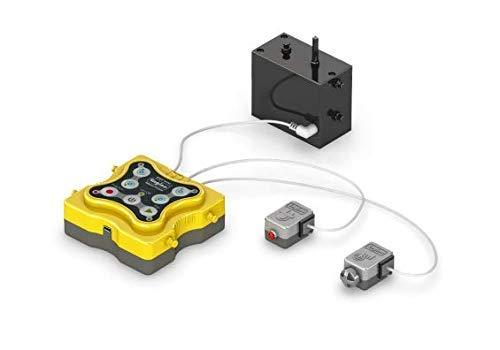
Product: Engino - Classroom & Makerspace Solutions | Junior Robotics Set - Advanced Stem Learning Activities - Beginner Friendly Coding
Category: Toys & Games | Learning & Education | Science Kits & Toys
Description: Junior Robotics classroom STEM kits are more than hours of robotics fun.
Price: $189.99
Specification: ASIN:B07VXB84YB|ShippingWeight:3.8pounds(Viewshippingratesandpolicies)|DateFirstAvailable:July30,2019